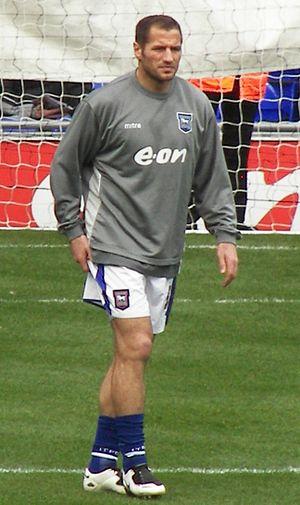
Shefki Kuqi, né le 10 novembre 1976 à Vučitrn, au Kosovo, est un joueur de football international finlandais d'origine kosovare. Son frère cadet, Njazi Kuqi, est également footballeur international.
Vushtrri en albanais et Vučitrn en serbe latin est une ville et une commune/municipalité du Kosovo. Elle fait partie du district de Mitrovicë/Kosovska Mitrovica. Selon le recensement kosovar de 2011, la ville intra muros compte 26 964 habitants et la commune/municipalité 69 870.